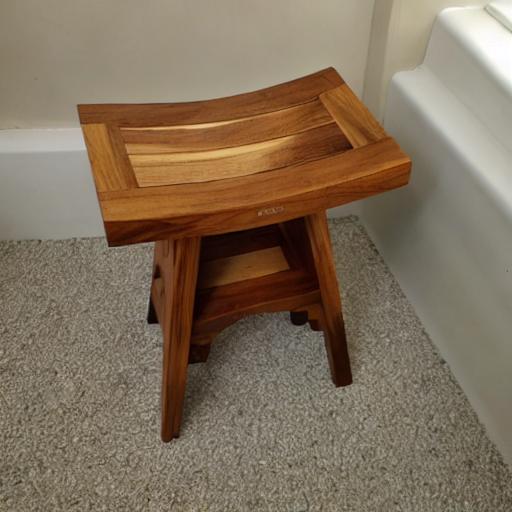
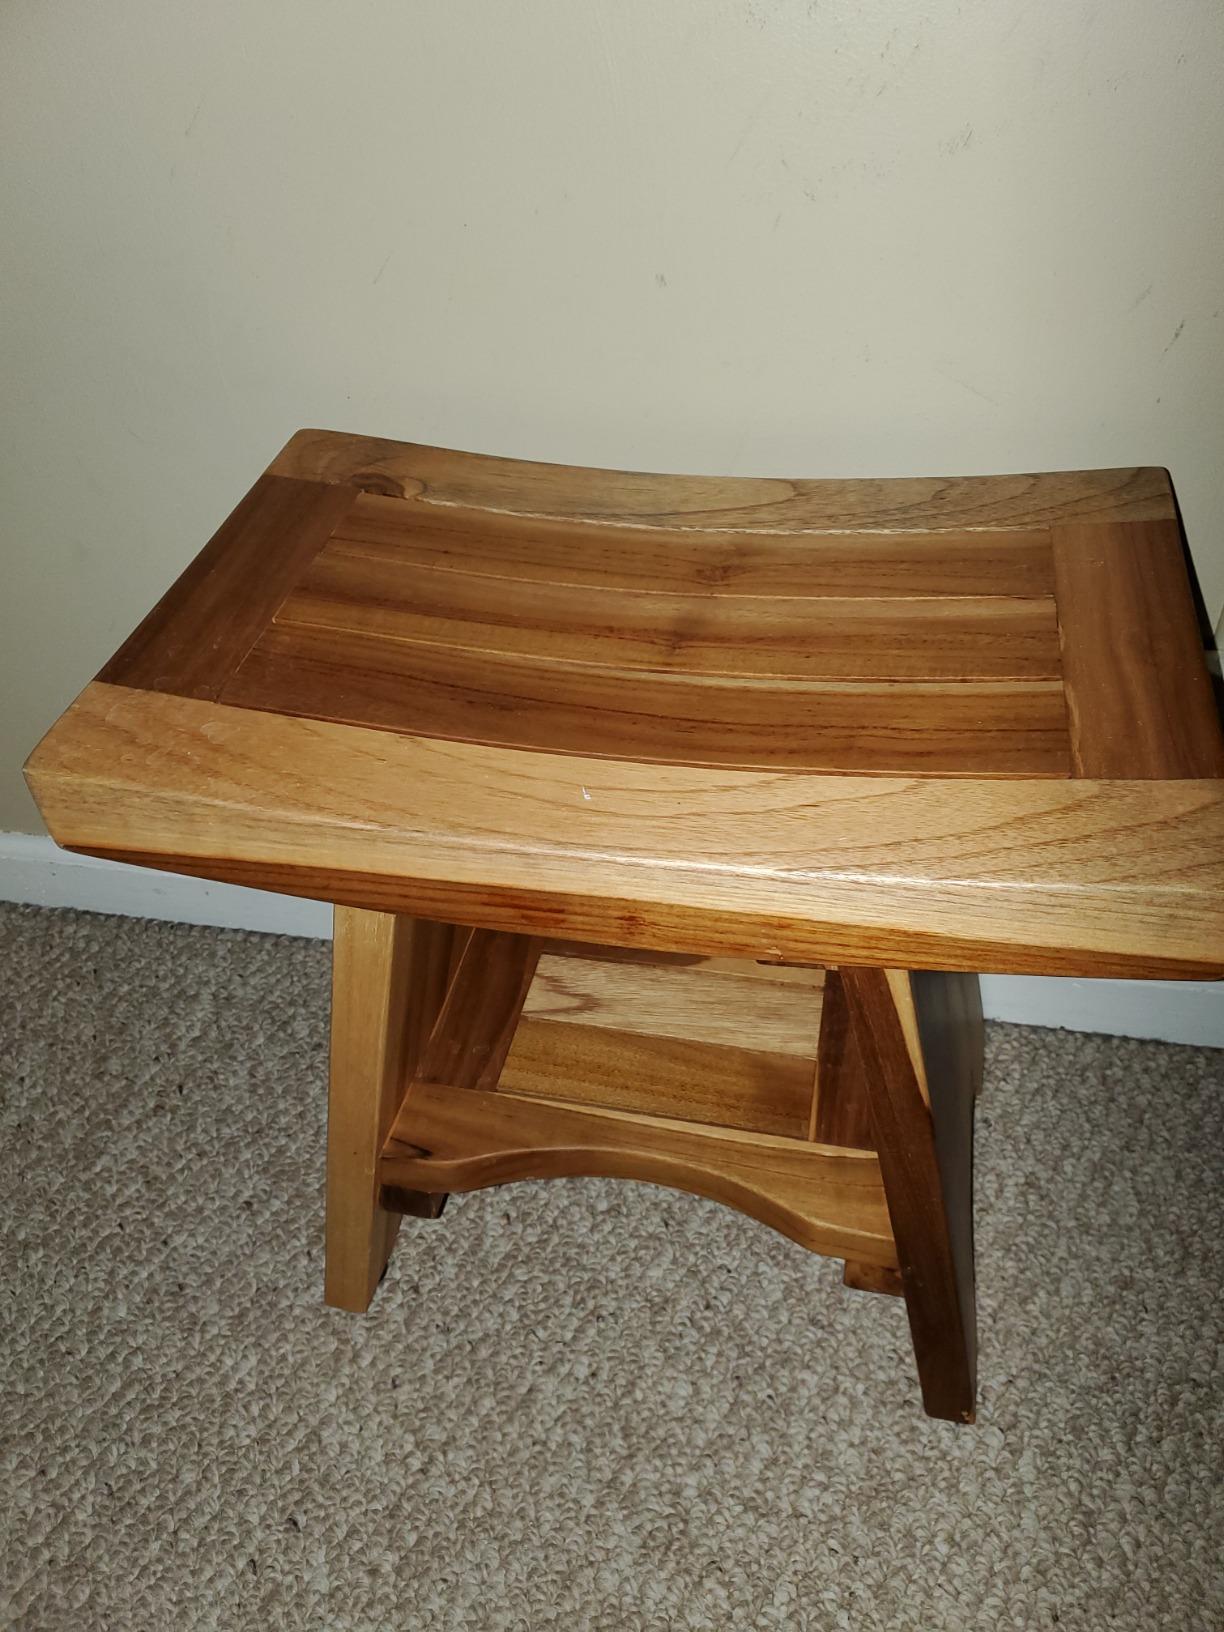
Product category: stool
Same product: no